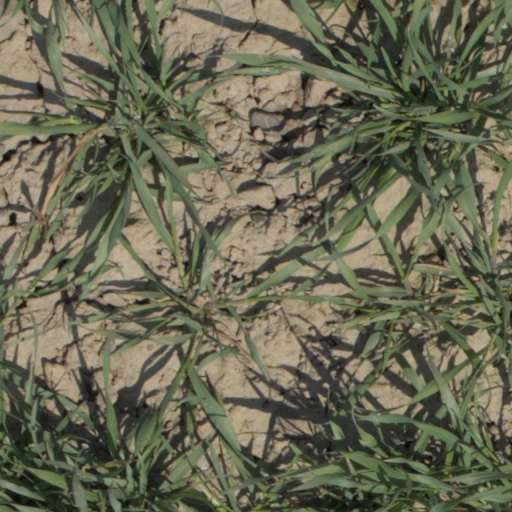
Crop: wheat